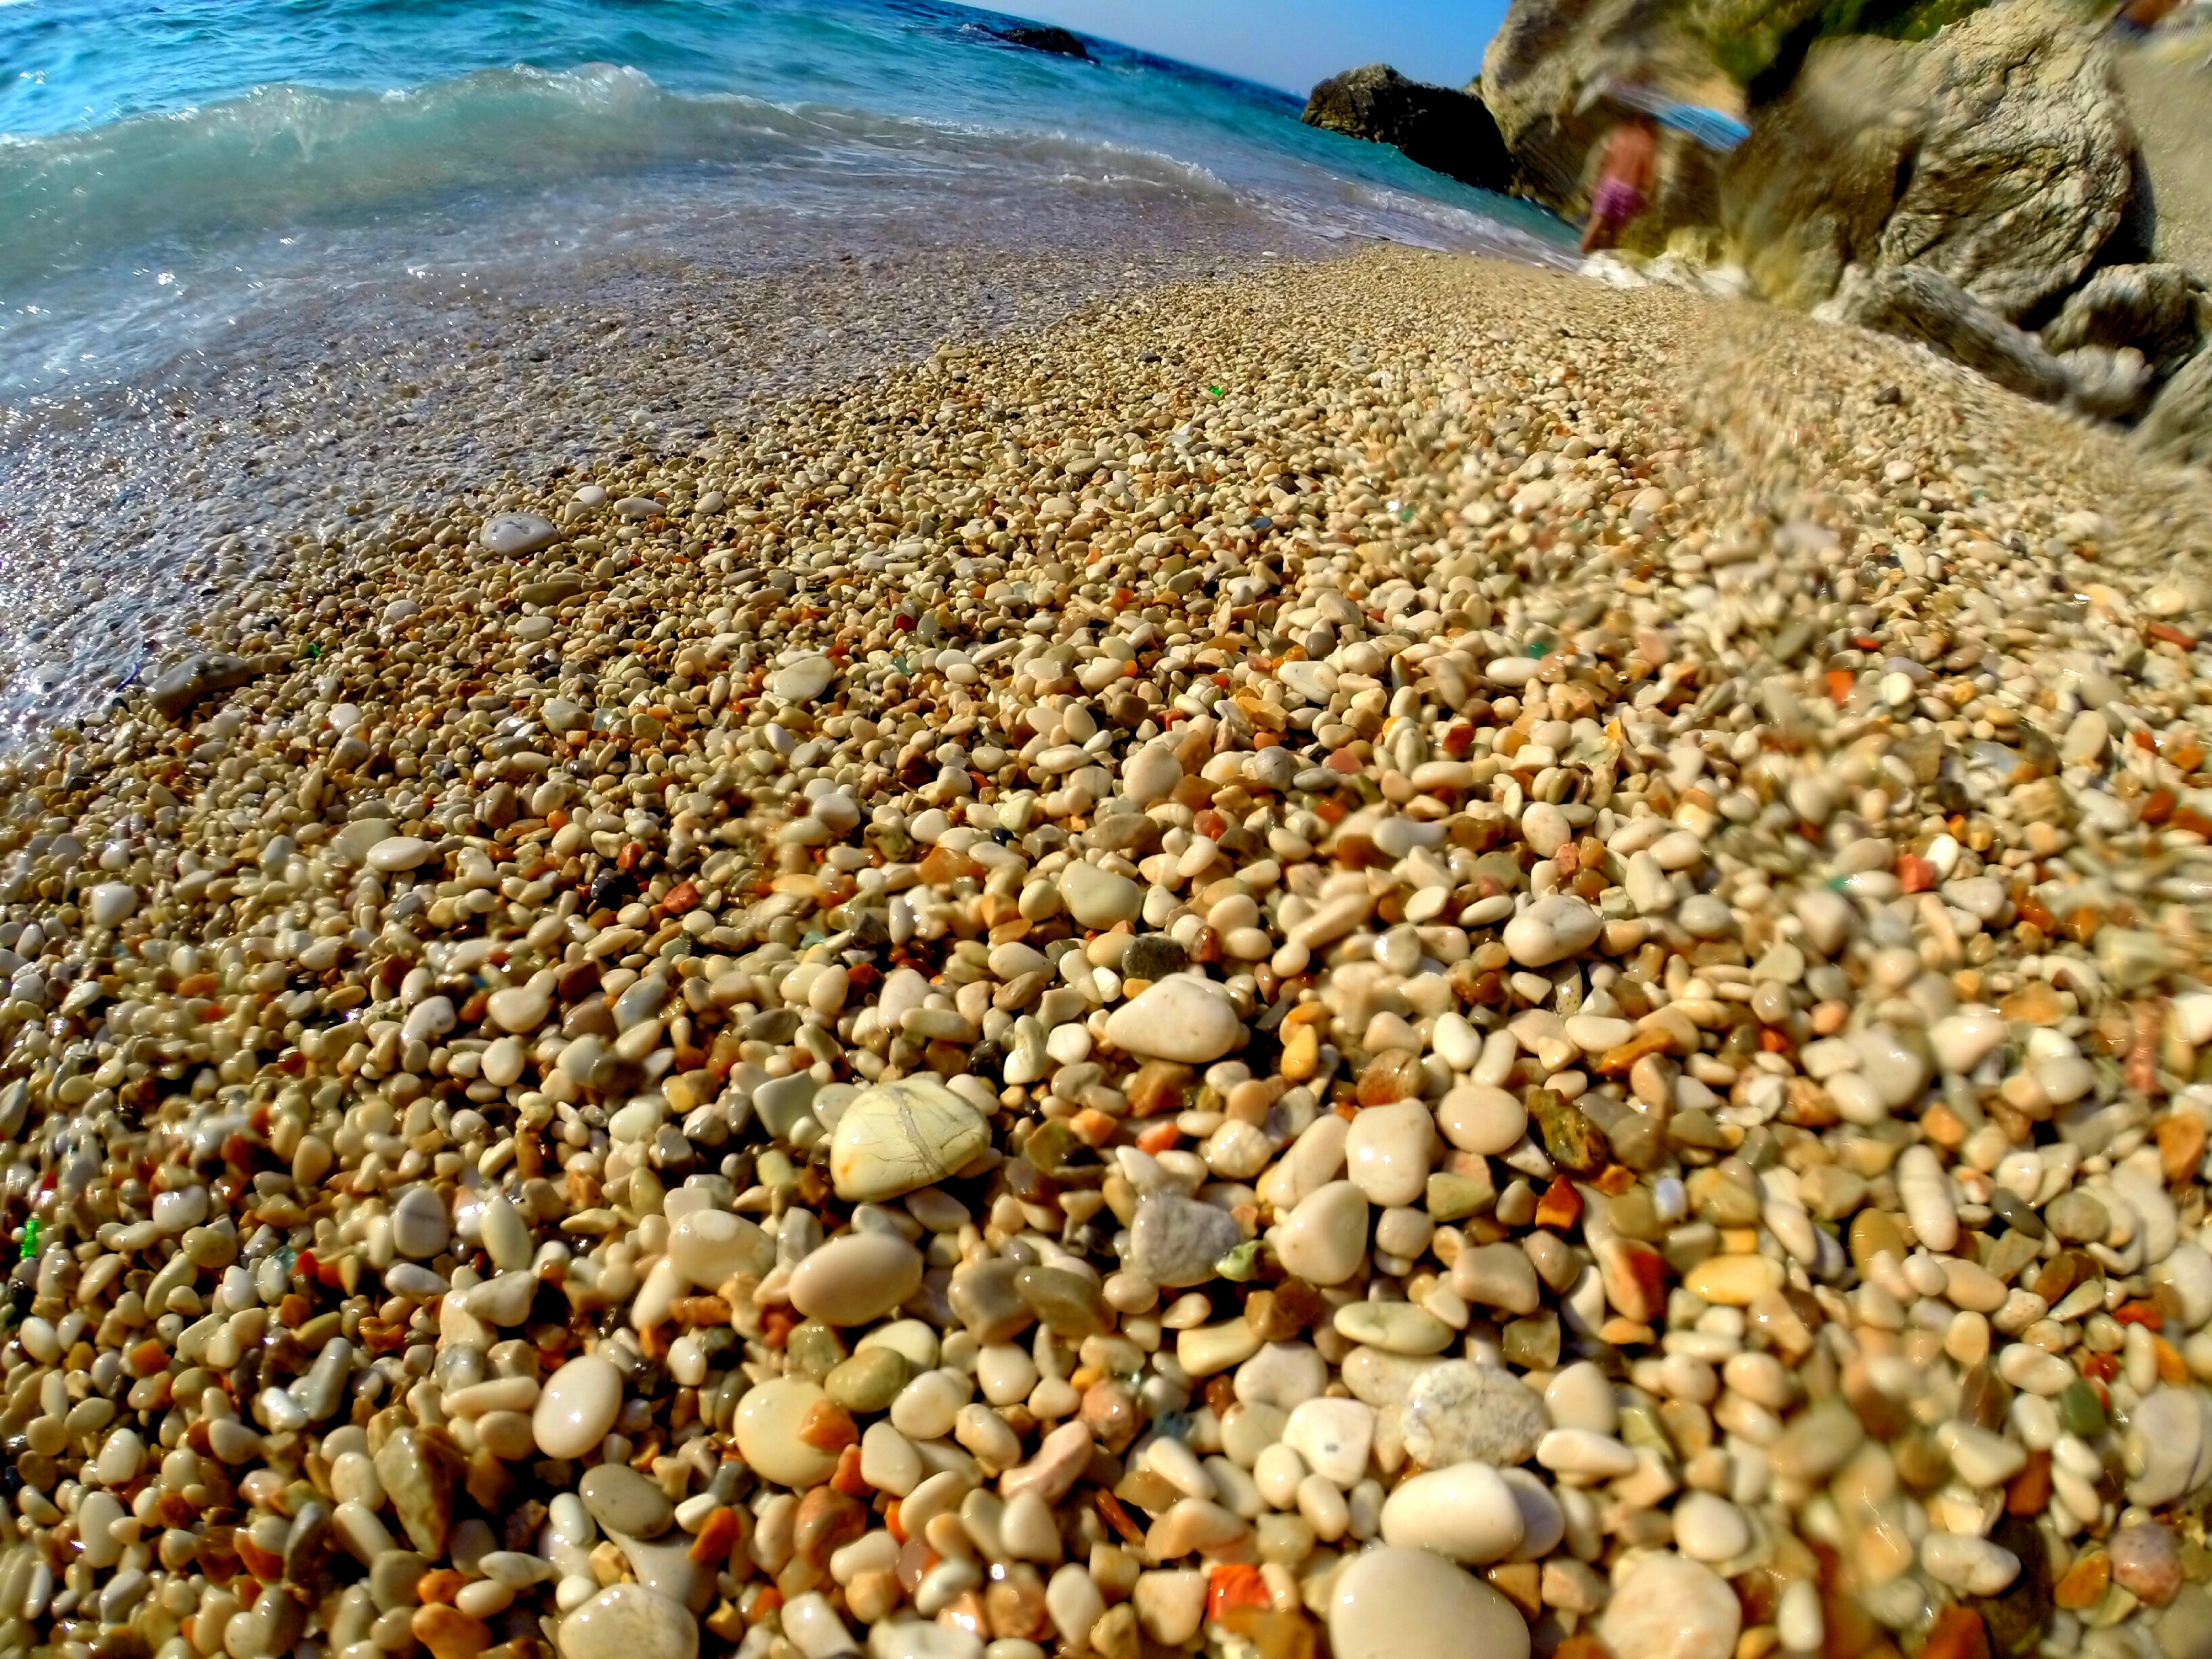
beach, landscape, sea, coast, water, nature, outdoor, sand, rock, ocean, sky, white, stone, summer, vacation, travel, coastline, cliff, seaside, europe, mediterranean, scenic, tropical, pebble, park, seascape, scenery, holiday, island, italy, blue, tourism, material, coral reef, rocks, south, european, destination, nobody, beach sand